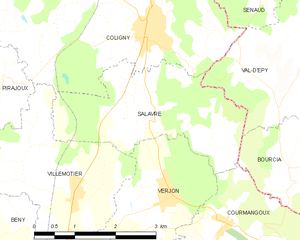
Carte des communes françaises: Salavre